Indus script

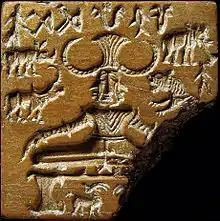
Indus script on a stamp seal depicting a buffalo-horned figure surrounded by animals, dubbed the 'Lord of the Beasts' or " seal.

Over the years, numerous decipherments have been proposed, but there is no established scholarly consensus. The few points on which there exists scholarly consensus are the right-to-left direction of the majority of the inscriptions, numerical nature of certain stroke-like signs, functional homogeneity of certain terminal signs, and some generally adopted techniques of segmenting the inscriptions into initial, medial, and terminal clusters. Over 100 (mutually exclusive) attempts at decipherment have been published since the 1920s, and the topic is popular among amateur researchers.